Arkansas Highway 35

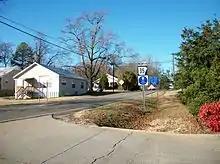
Highway 35 northbound in Sheridan.

Highway 35 begins at Macon Lake Road at Dewey near the Mississippi River. The route runs through bayous and fields in Chicot County, briefly entering Desha County for a junction with Highway 159/Highway 208 in Halley.